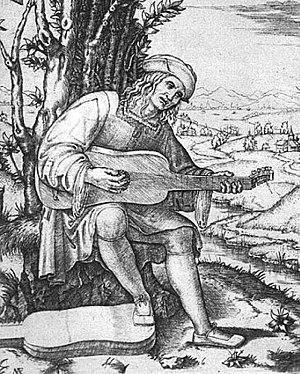
Marcantonio Raimondi ou parfois simplement Marc-Antoine, né vers 1480 à Sant'Andrea près de Bologne et mort vers 1534, est un orfèvre et graveur italien, connu pour être le premier graveur de seconde main.